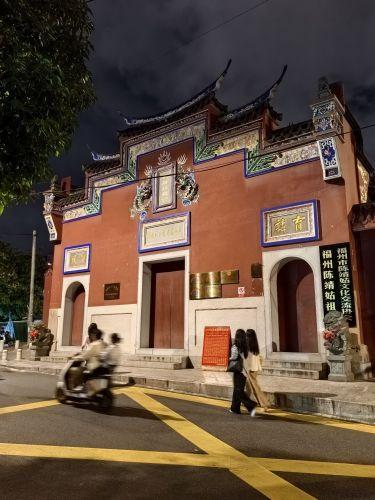
地标名称：塔亭临水陈太后祖庙
所在城市：福州市·仓山区